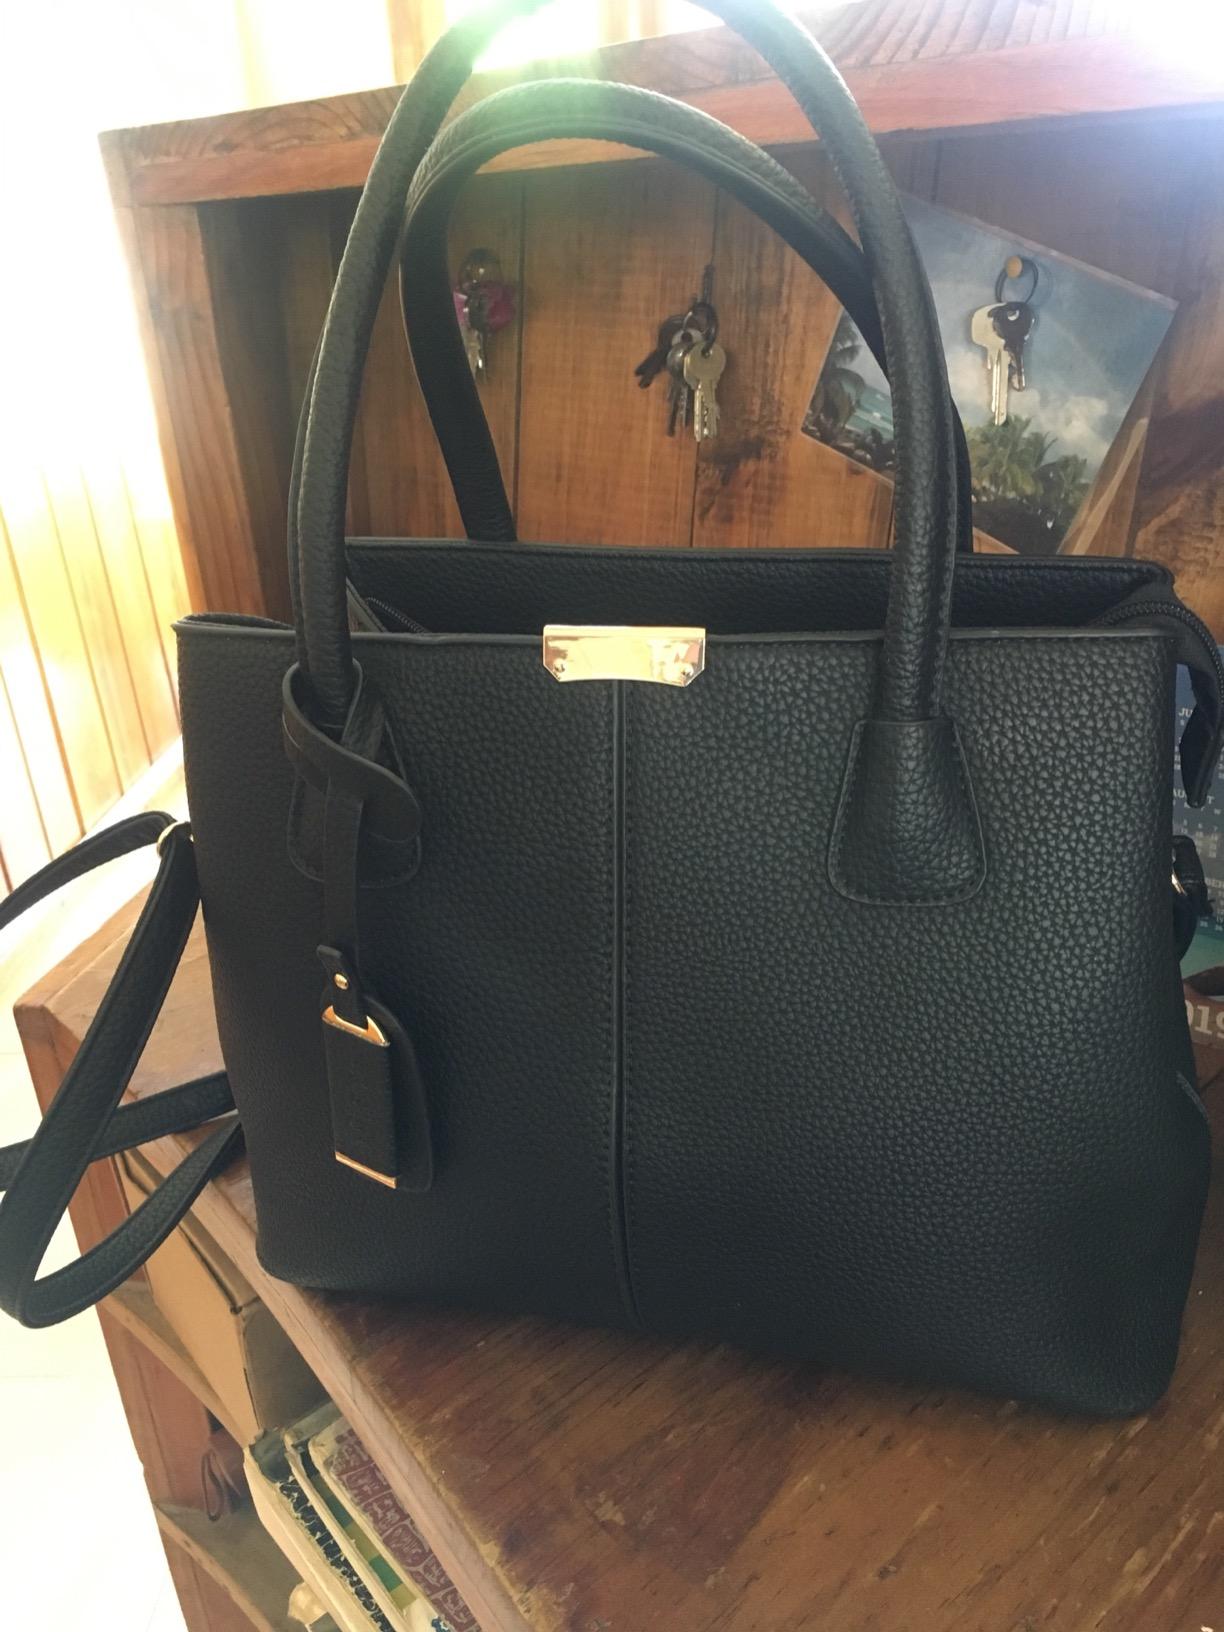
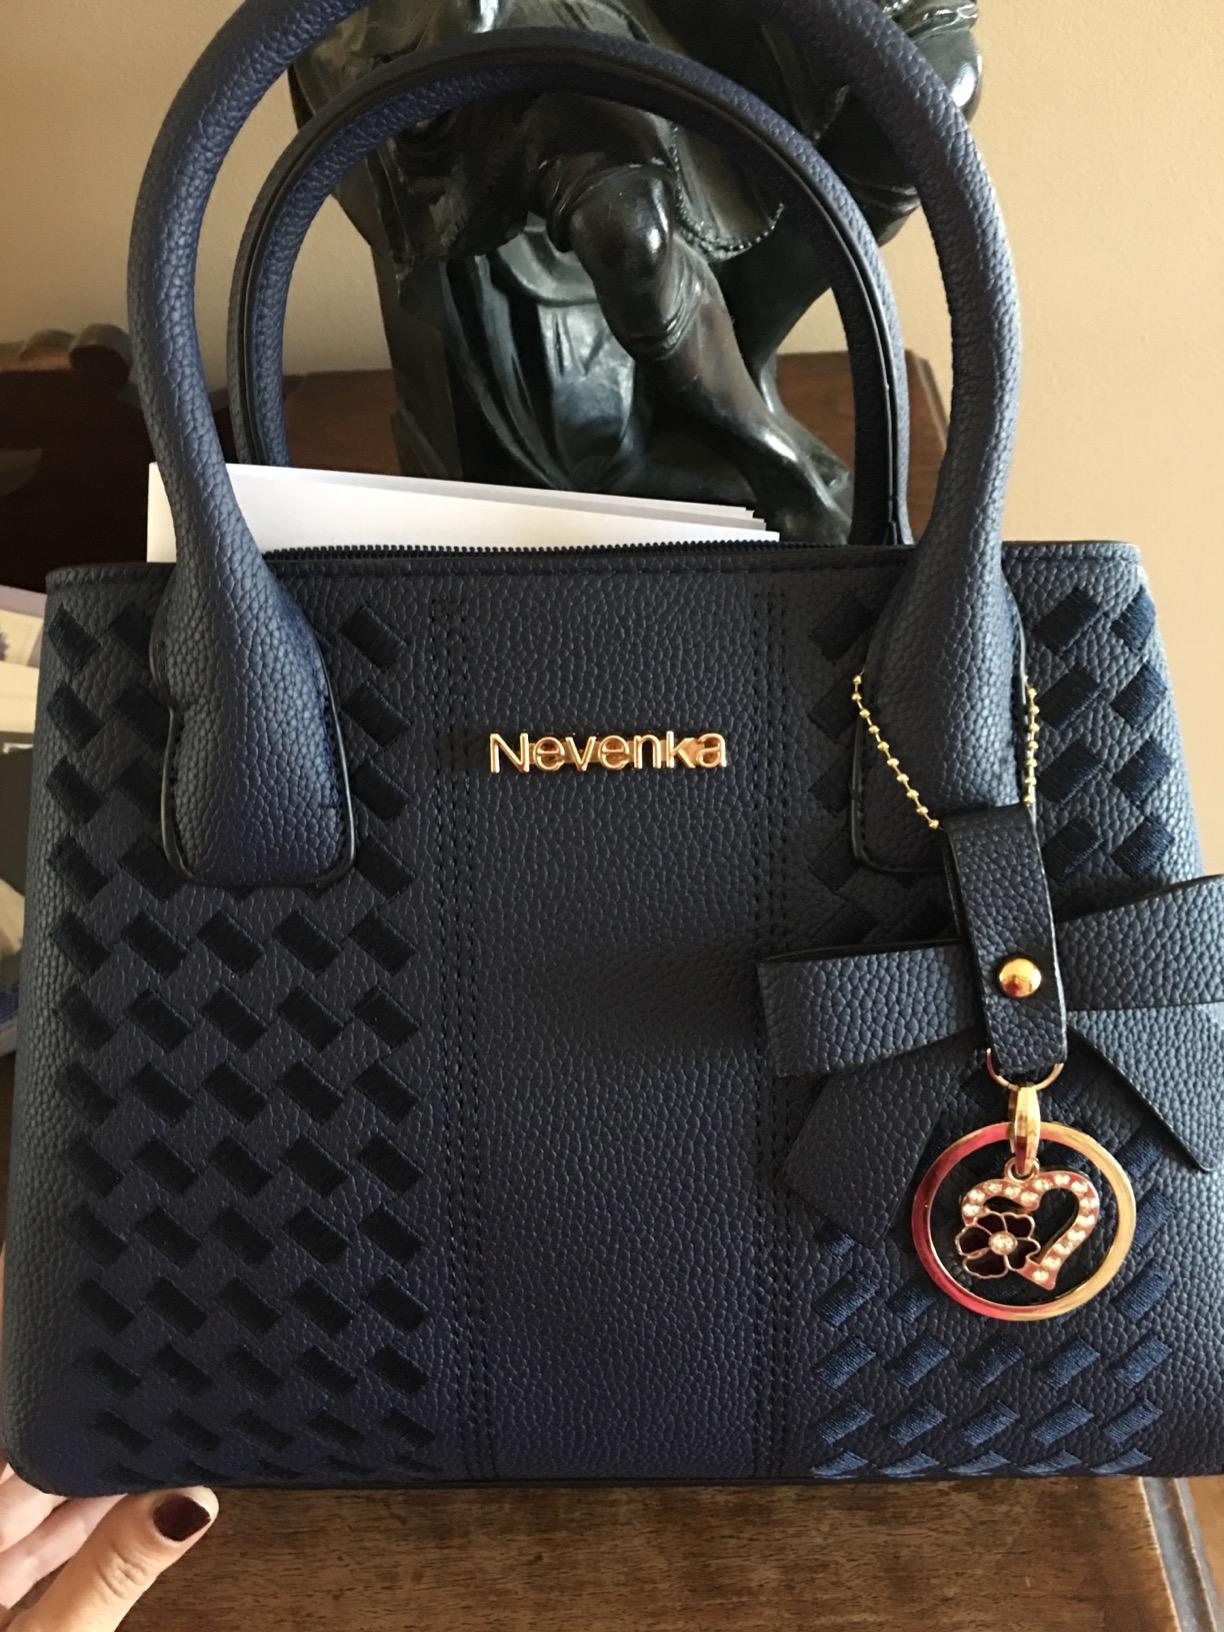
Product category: accessories_handbag
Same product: no